Pommeréval

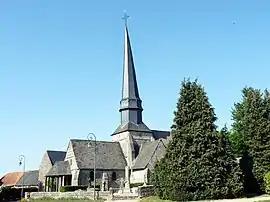
The church in Pommeréval

Pommeréval is a commune in the Seine-Maritime department in the Normandy region in northern France.